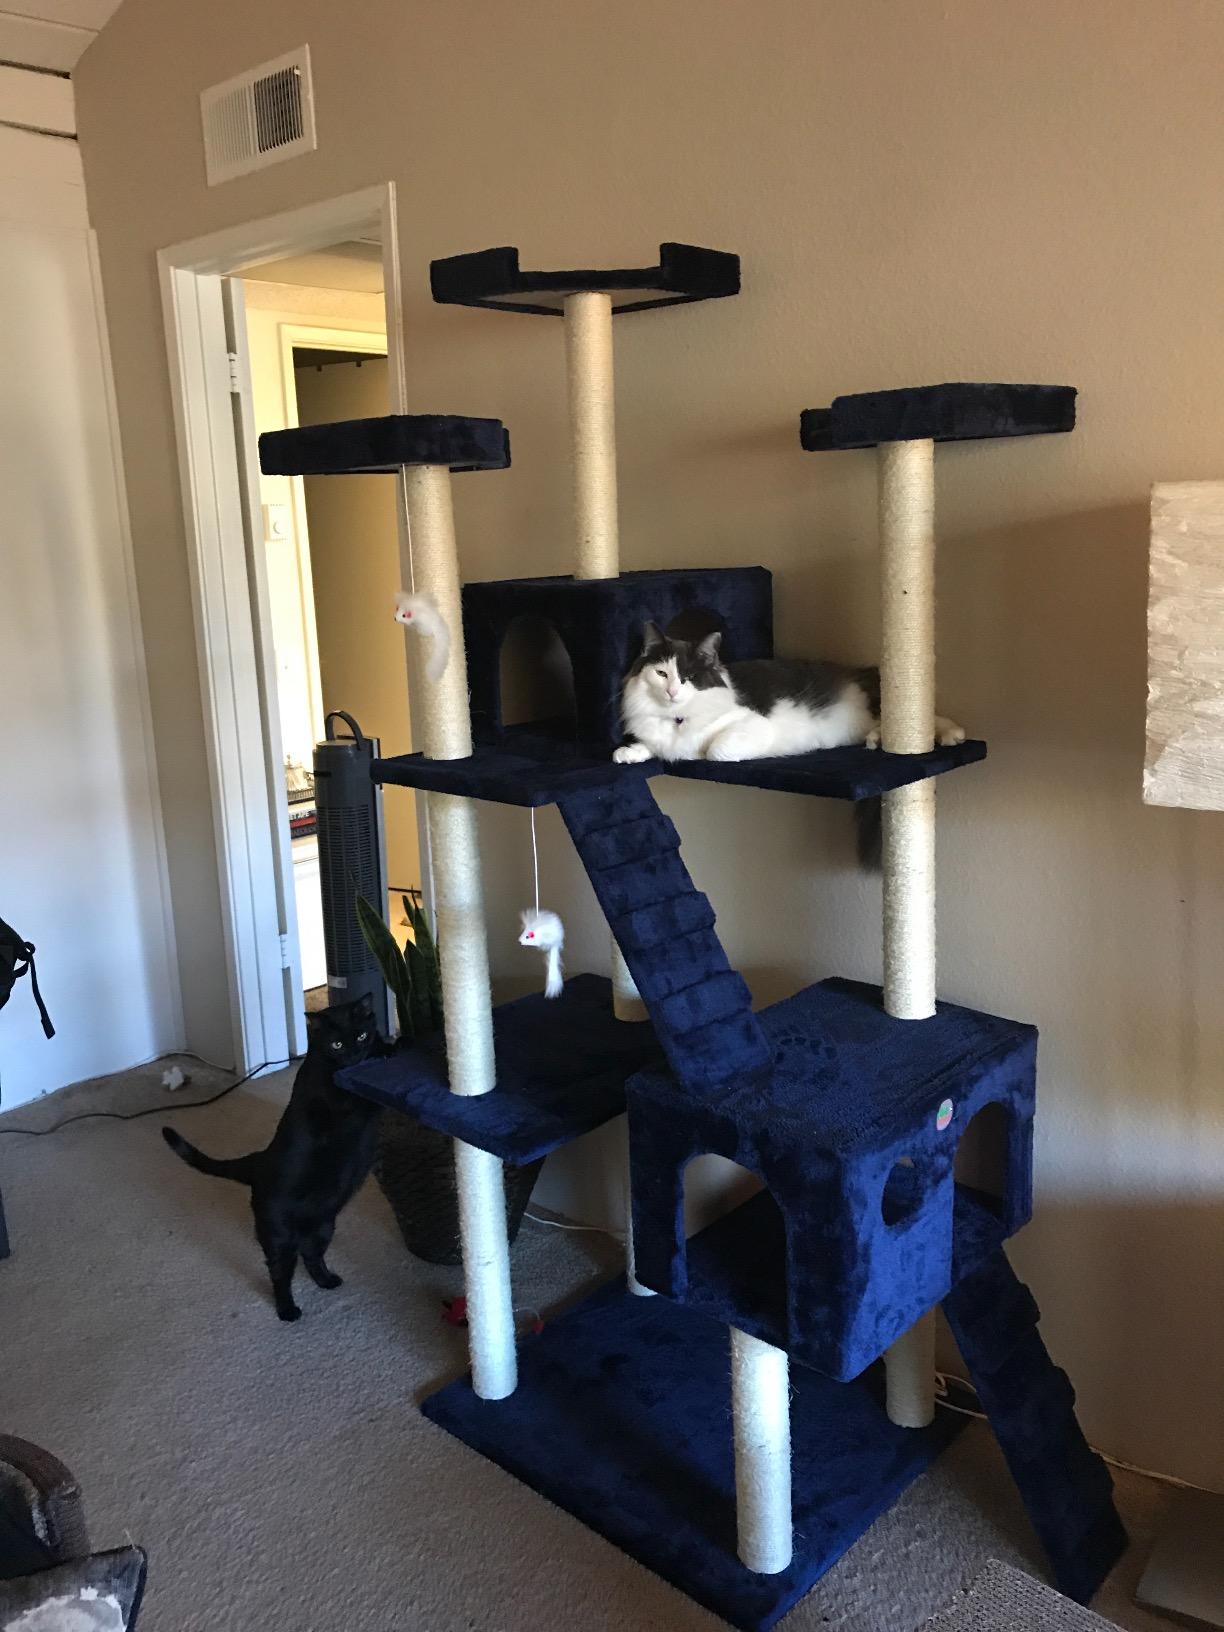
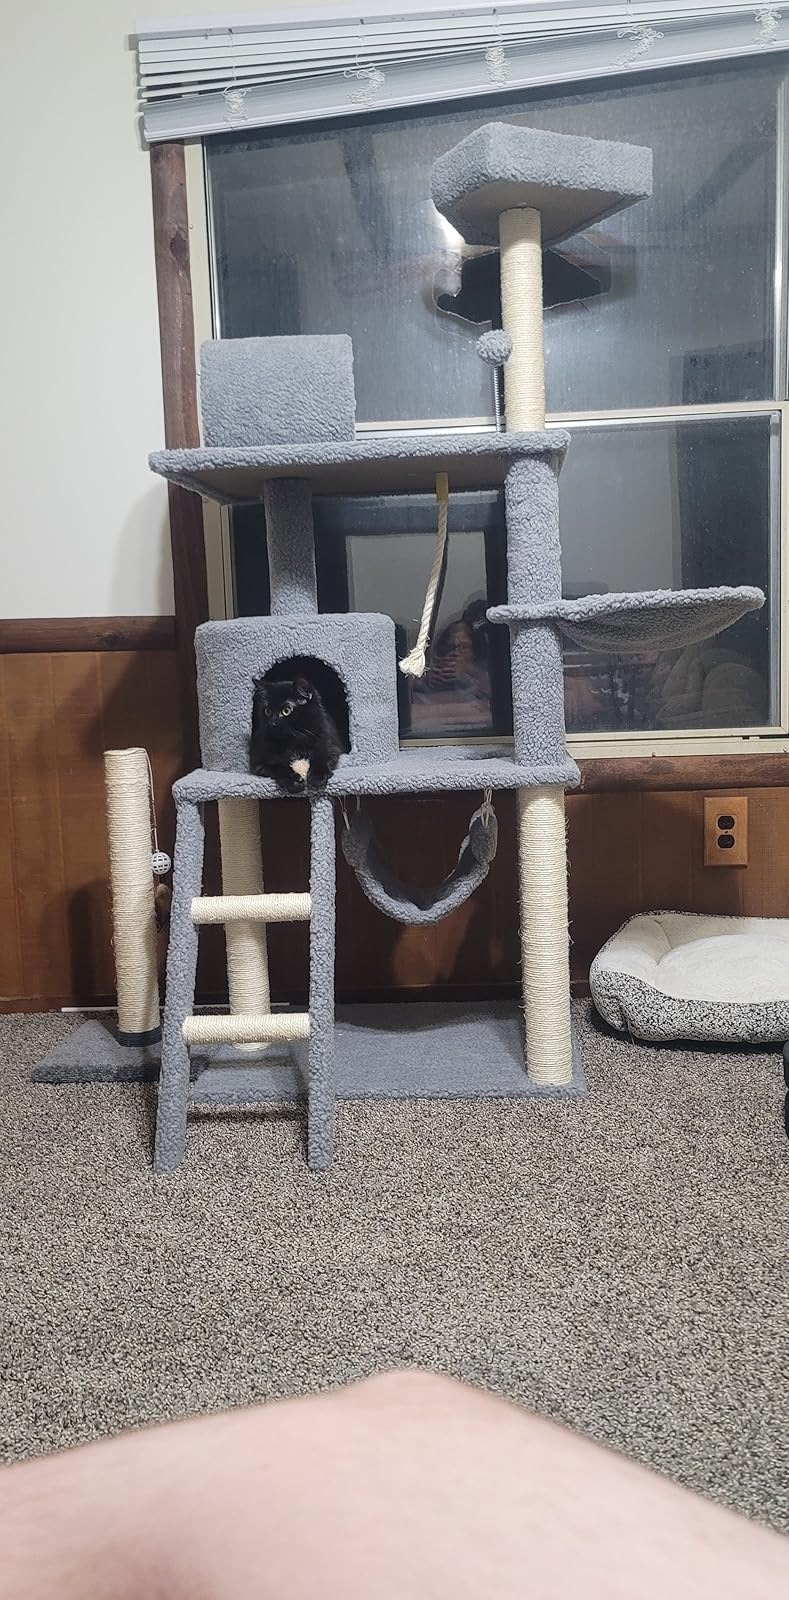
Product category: items_cat tree
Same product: no